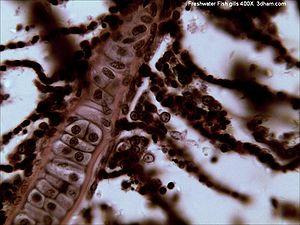
Les ouïes désignent chez les Actinoptérygiens, les Actinistiens et les Dipneustes, classiquement appelés poissons, des ouvertures paires situées de part et d'autre de la tête.